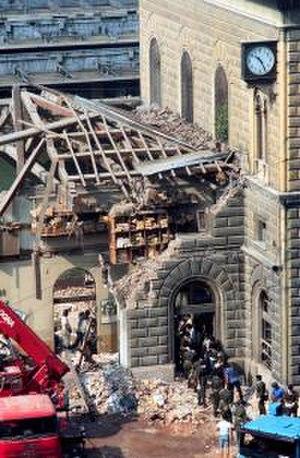
Cet article présente les faits marquants de l'histoire de la ville de Bologne.